Lockheed Martin RQ-170 Sentinel

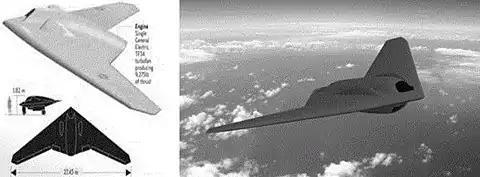
US Army recognition drawings of the RQ-170

On the basis of the few publicly available photographs of the RQ-170, aviation expert Bill Sweetman has assessed that the UAV is equipped with an electro-optical/infrared sensor and possibly an active electronically scanned array (AESA) radar mounted in its belly fairing. He has also speculated that the two undercarriage fairings over the UAV's wings may house datalinks and that the belly fairing could be designed for modular payloads, allowing the UAV to be used for strike missions and/or electronic warfare. "The New York Times" has reported that the RQ-170 is "almost certainly" equipped with communications intercept equipment, as well as highly sensitive hyperspectral sensors capable of detecting very small amounts of radioactive isotopes and chemicals that may indicate the existence of nuclear weapons facilities.